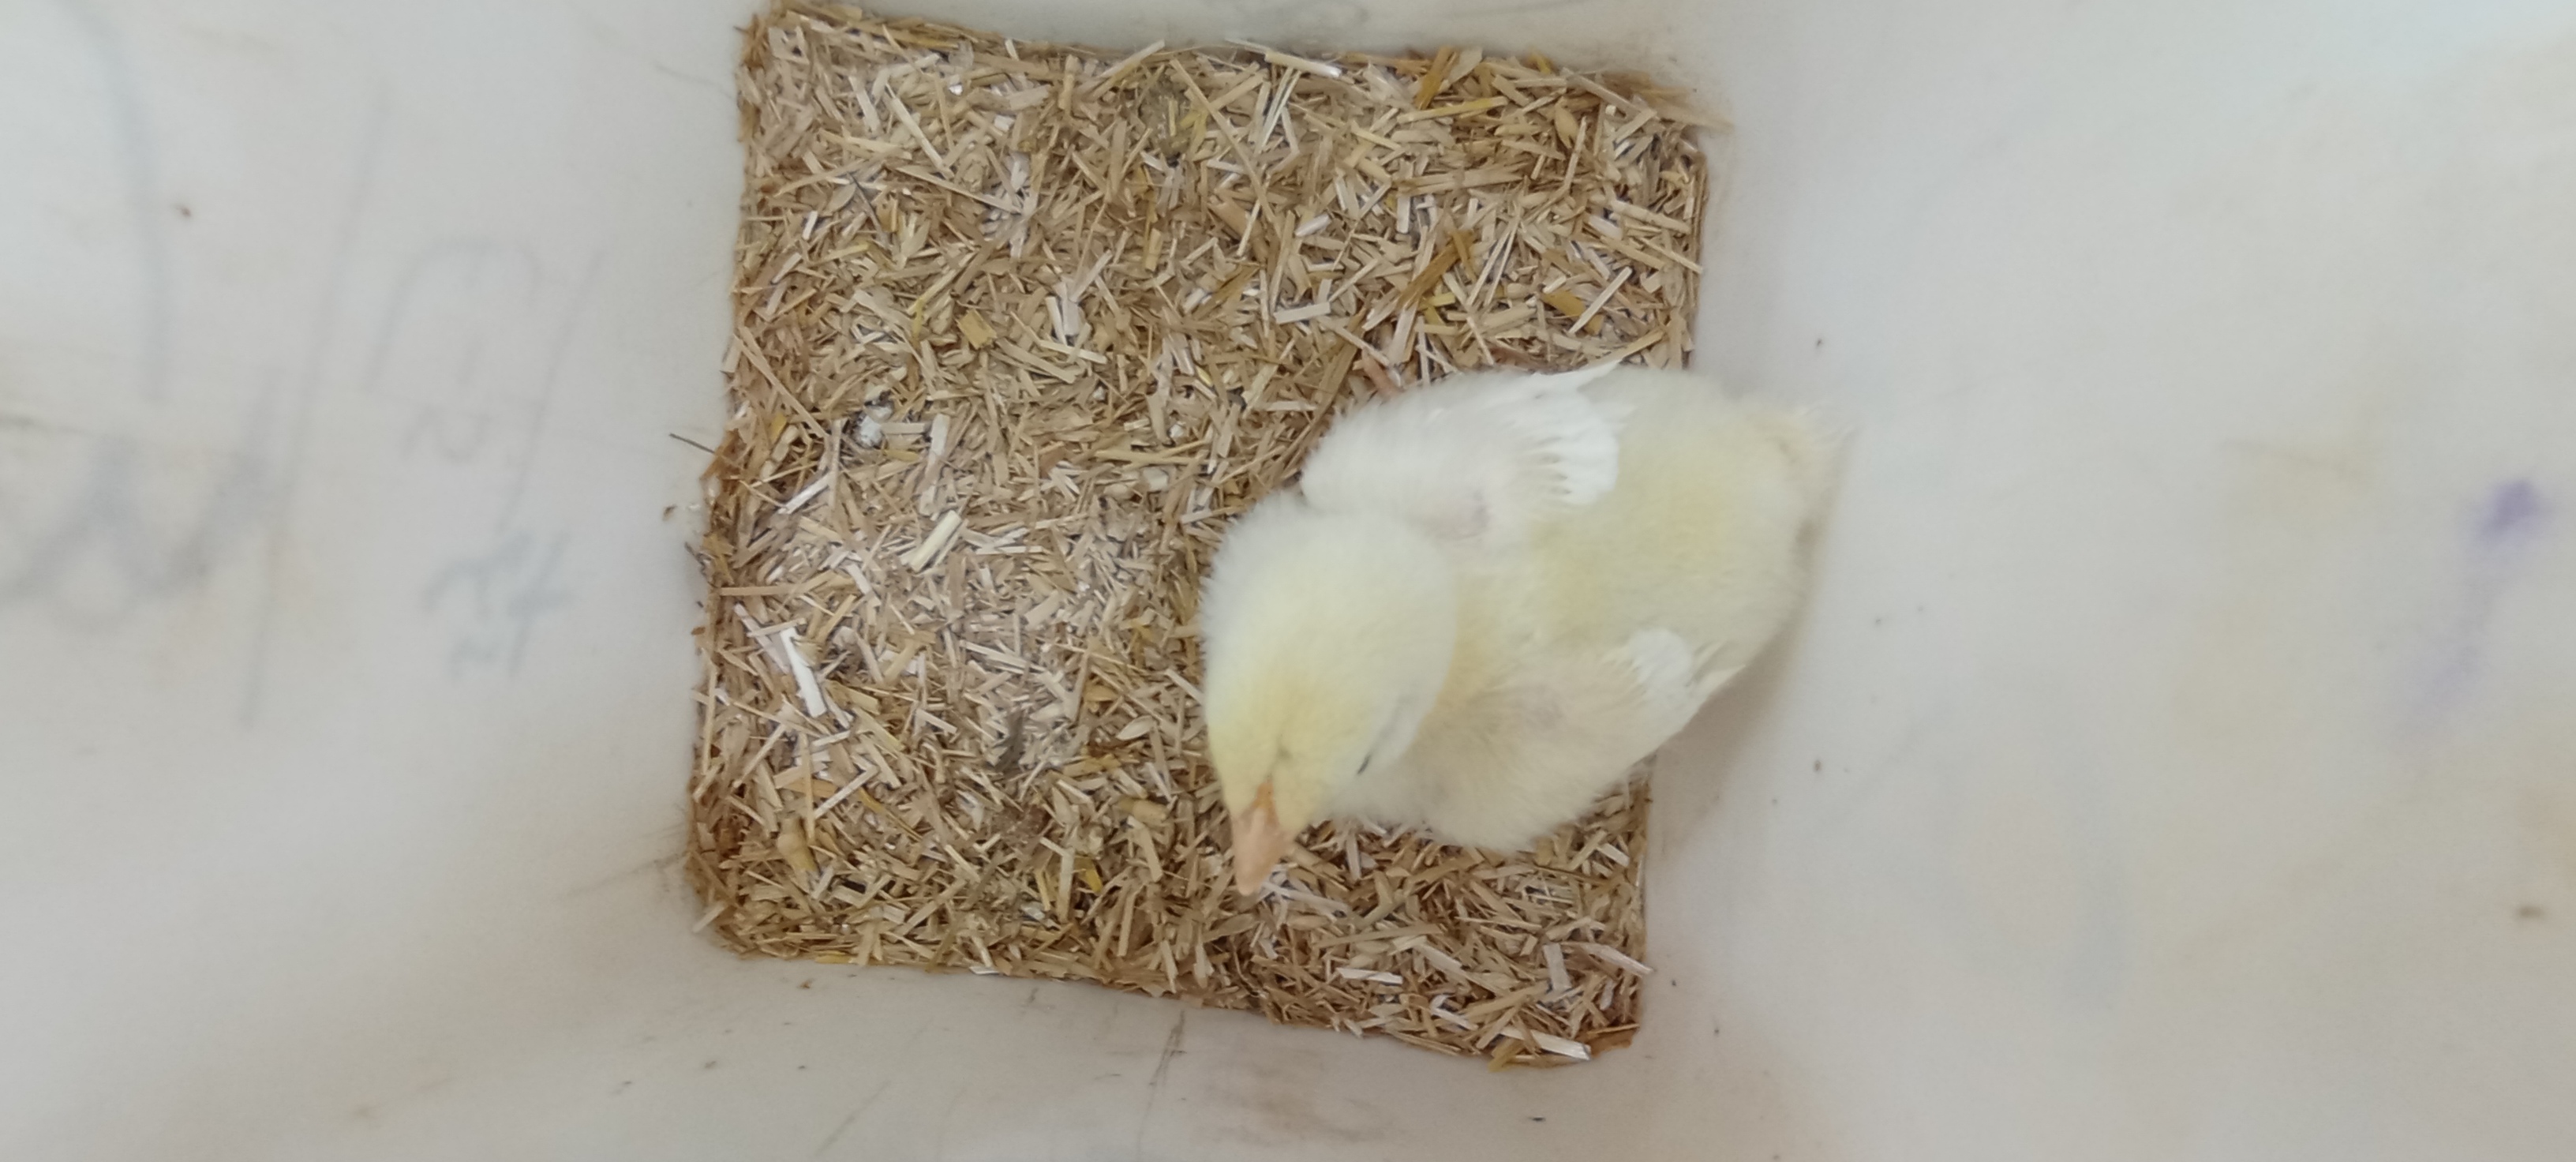
Weight: 207 g